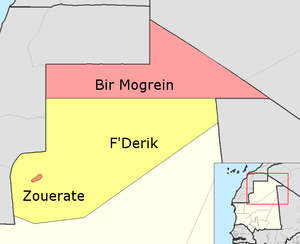
Tiris Zemmour
Tiris Zemmours departementer
Tiris Zemmour er en region i den nordøstlige del af Mauretanien, som grænser til Algeriet i nordøst, Mali mod øst, regionen Adrar mod syd og Vestsahara mod vest og nordvest. Tiris Zemmour, er inddelt i 3 departementer: